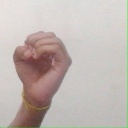
अक्षर: ऊ